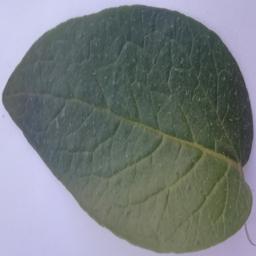
Label: Potato___Healthy